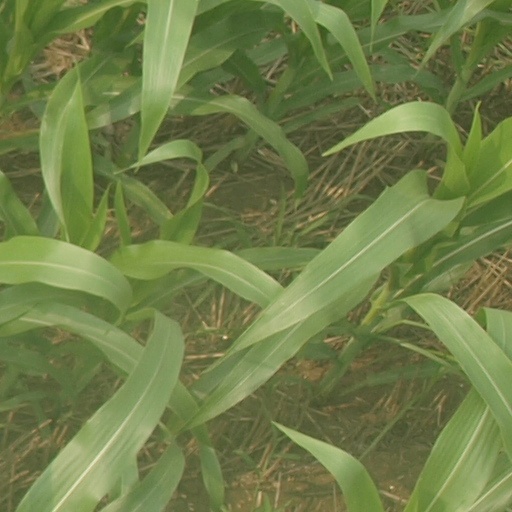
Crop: maize; corn